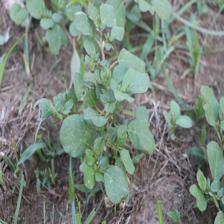
Label: BroadLeafWeed